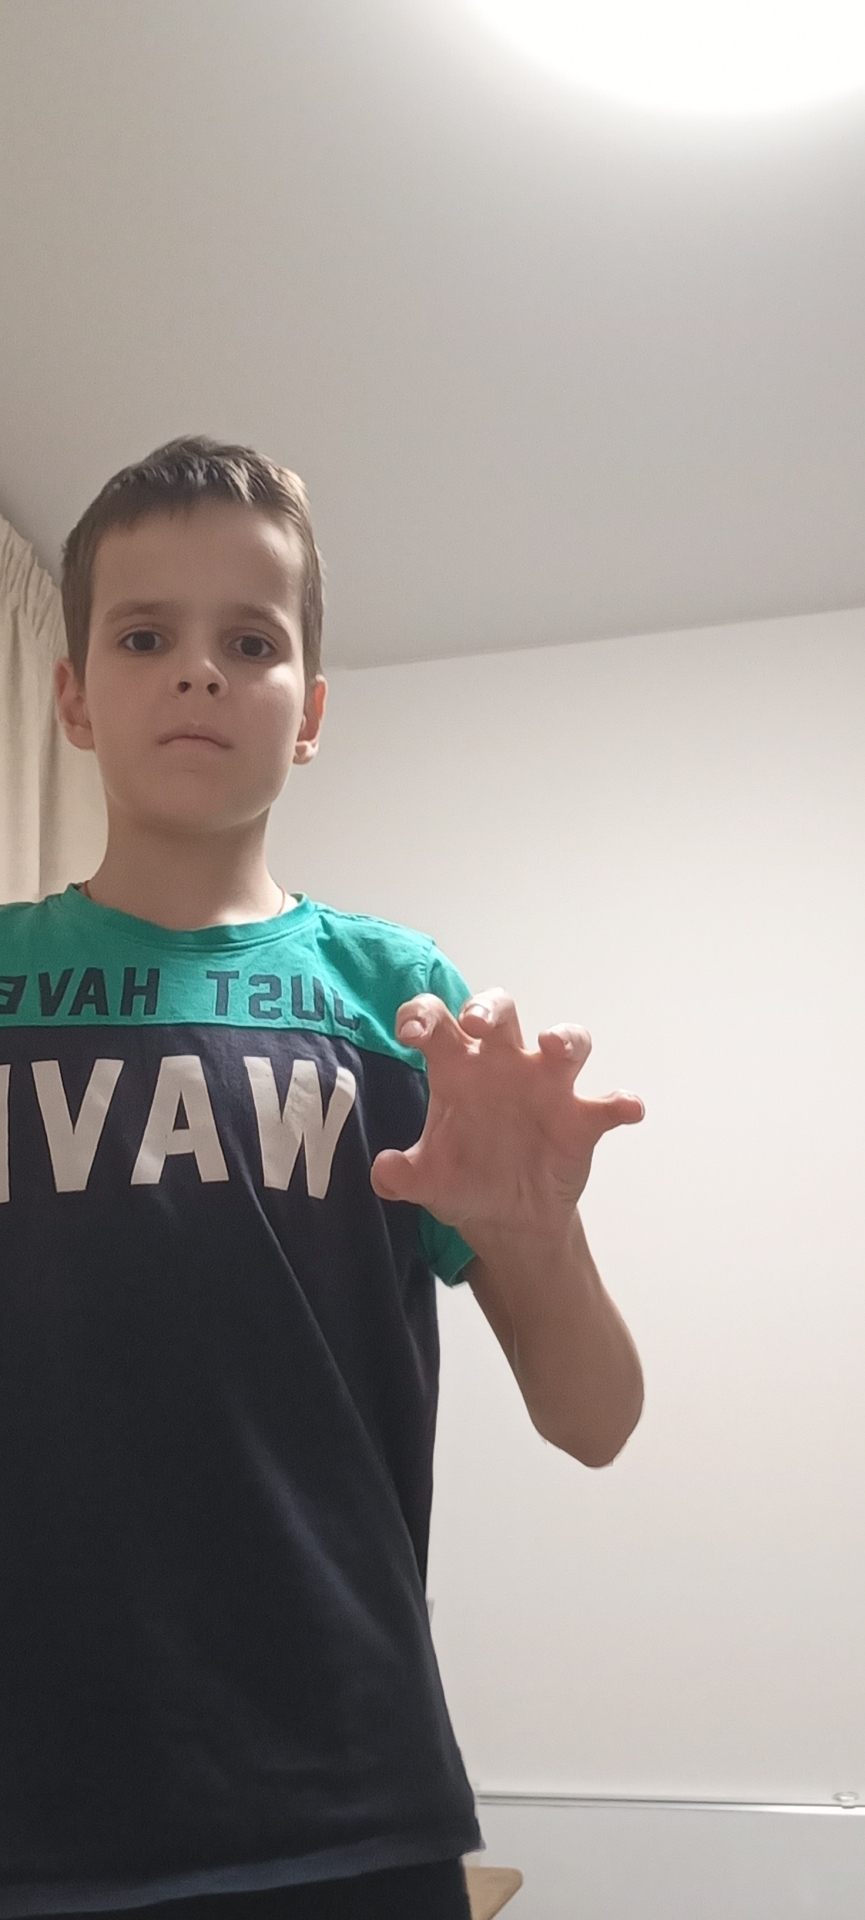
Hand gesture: grabbing